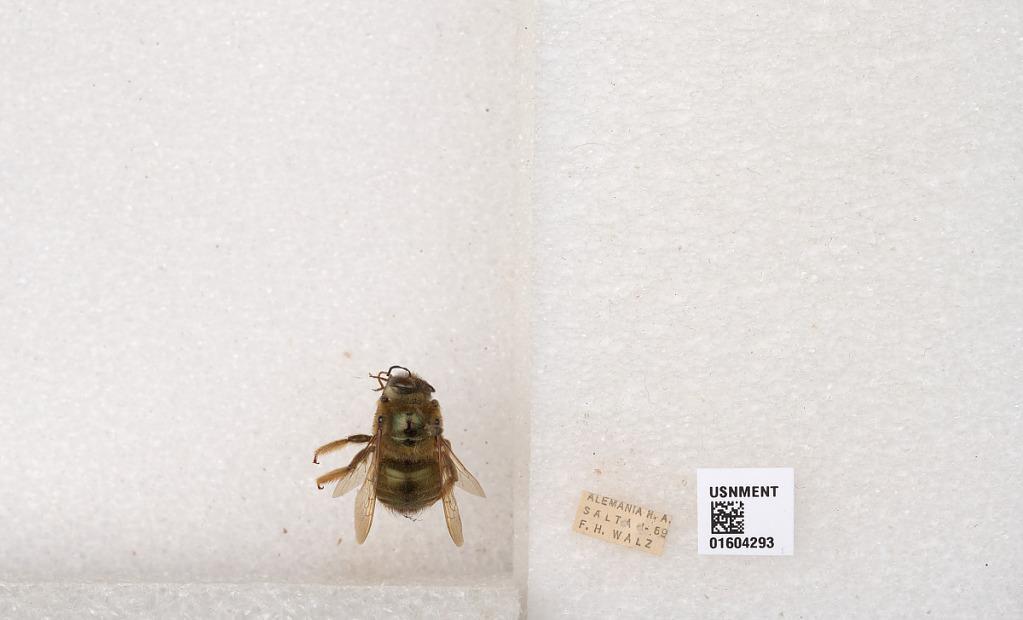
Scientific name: Xylocopa (Schonnherria) viridis Smith
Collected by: F. Walz
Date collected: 1959-1-1
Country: Argentina
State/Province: Salta
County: Guachipas
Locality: Alemania